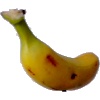
Label: Banana Lady Finger 1